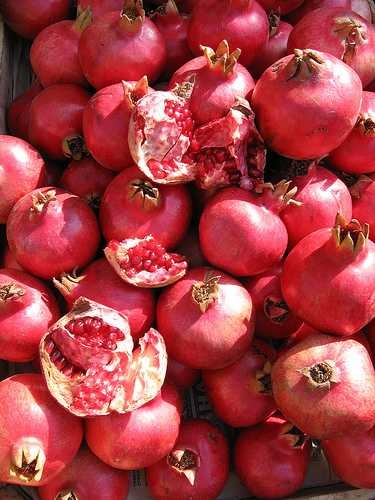
Label: Pomegranate